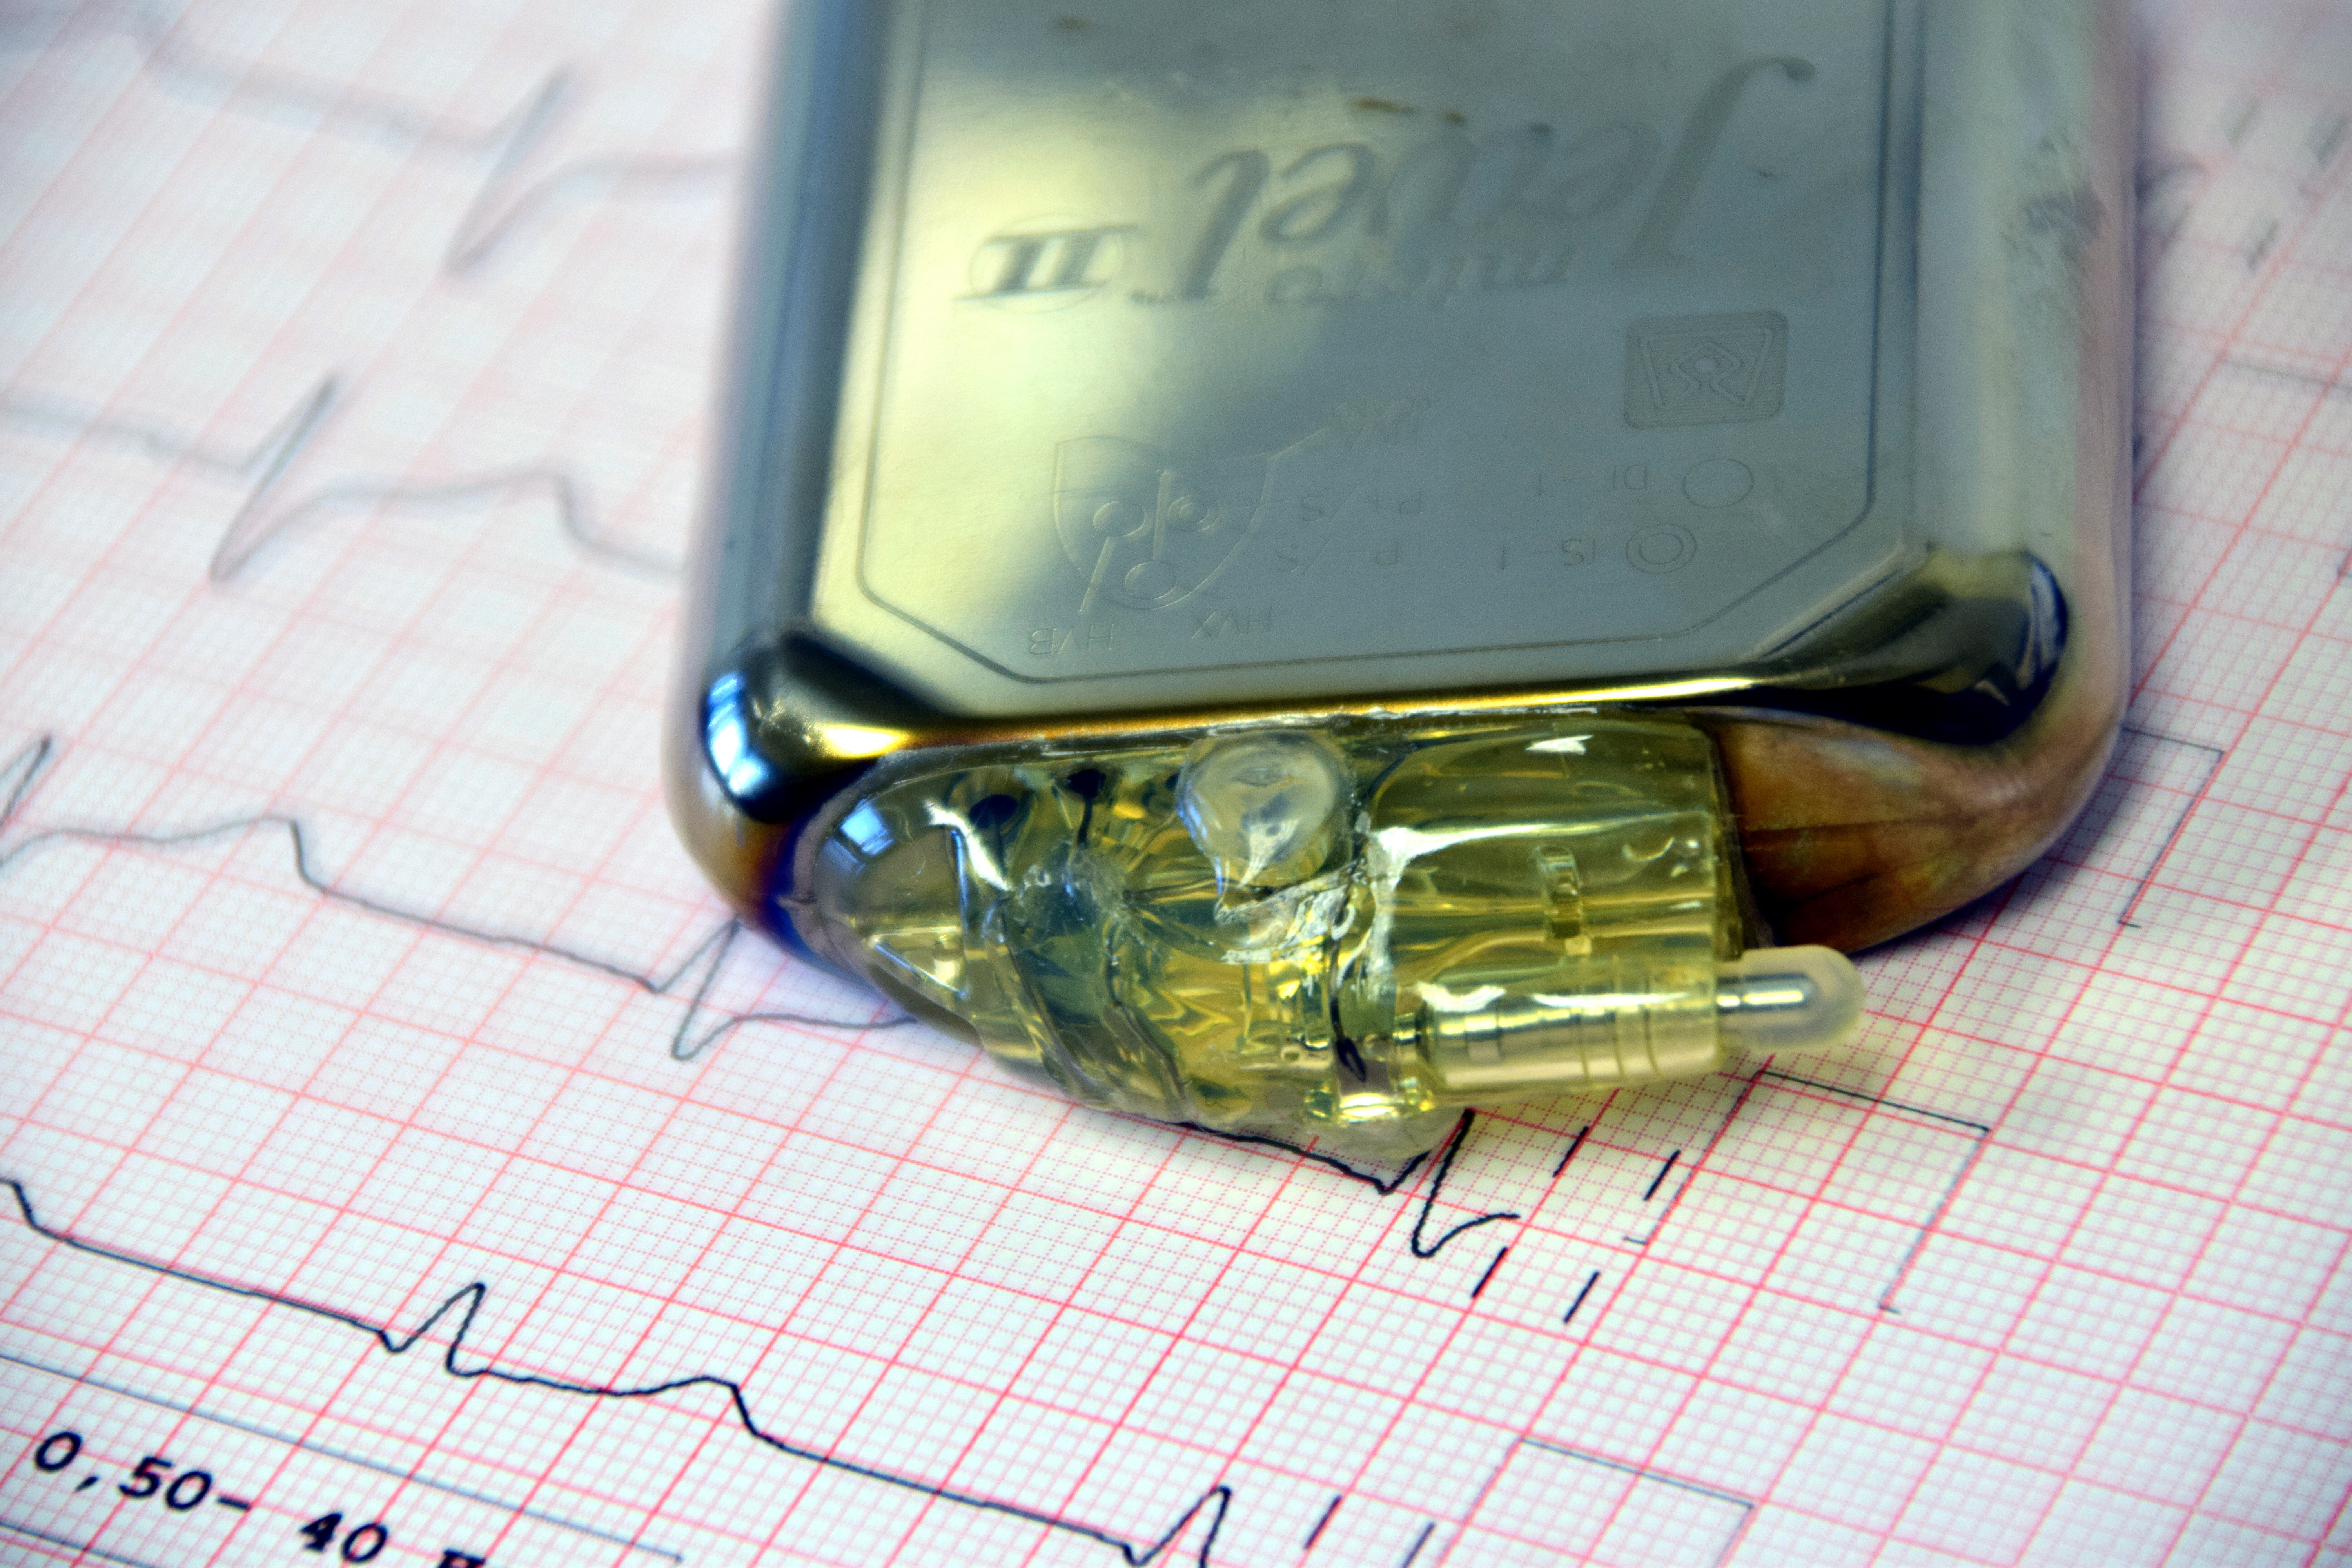
watch, hand, technology, old, heart, green, close, jewellery, silver, shiny, shape, rhythm, medical, pacemaker, cardiology, cardiac pacemaker, pacemaker aggregate, fashion accessory, ecg, medical device, electrocardiogram, heart diseases, heart rhythm, medical technology